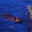
Label: beaver